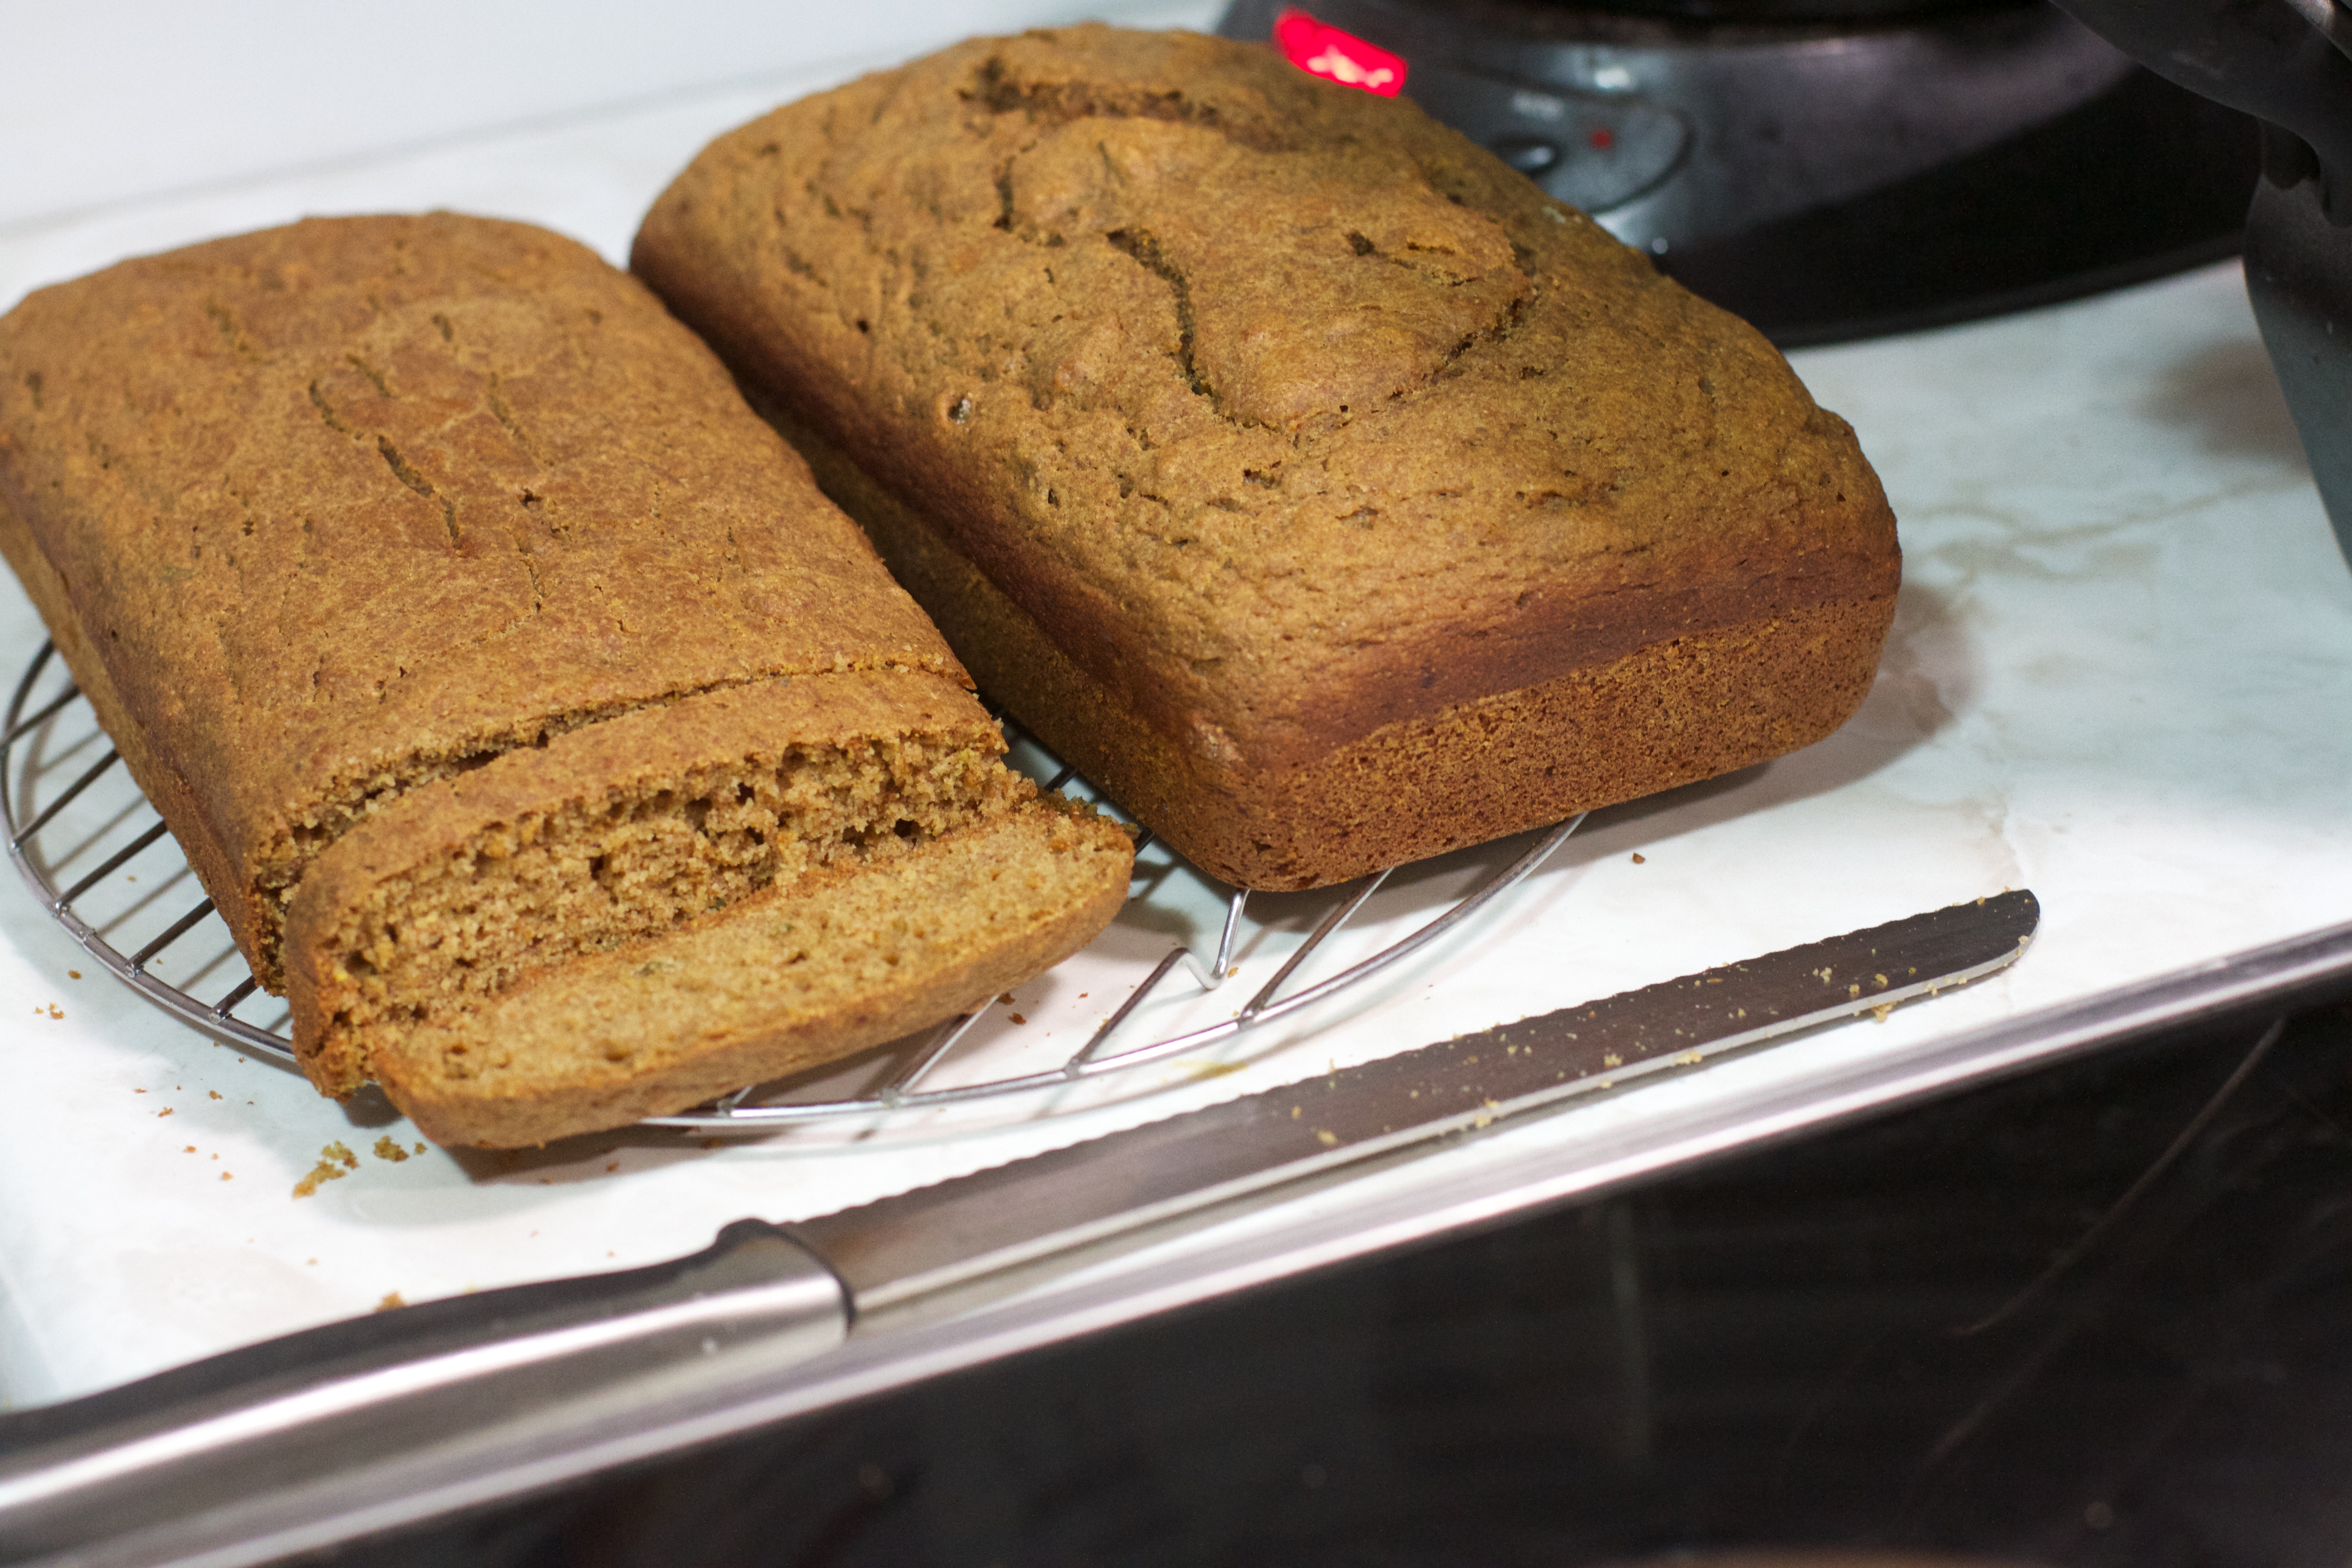
meal, food, produce, breakfast, baking, dessert, bread, baked goods, rye bread, grass family, pumpkin bread, banana bread